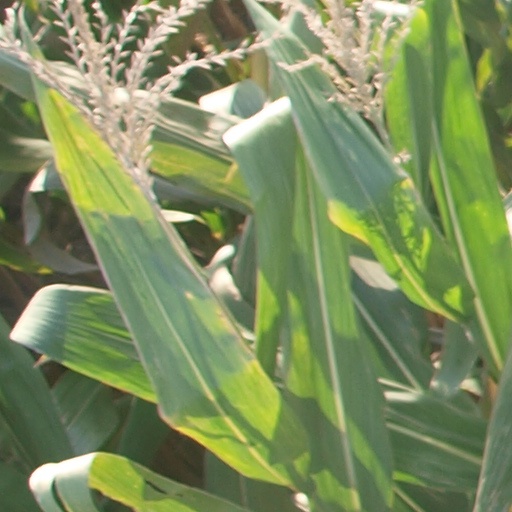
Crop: maize; corn